KSKA

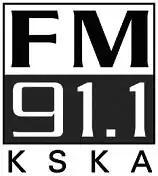
Former logo

KSKA makes use of broadcast translators to increase the coverage of the main station on 91.1 MHz.